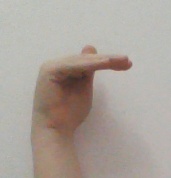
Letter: khaa